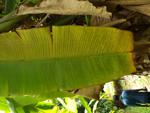
Label: xamthomonas